Elisabeth of Brunswick-Wolfenbüttel (1567–1618)

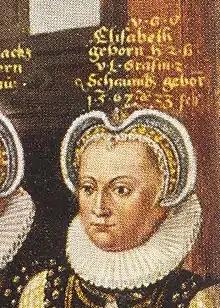

Elisabeth of Brunswick-Wolfenbüttel (23 February 1567 at Hessen Castle in Hessen – 24 October 1618 in Otterndorf) was a German noblewoman. She was princess of Brunswick-Wolfenbüttel by birth and by her first marriage Countess of Holstein-Schauenburg and then by her second marriage Duchess of Brunswick-Harburg.